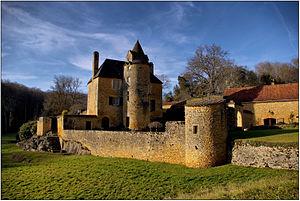
Manoir du Cluzeau, Proissans.
Cet article recense les monuments historiques de l'arrondissement de Sarlat-la-Canéda, dans le département de la Dordogne, en France.
Proissans est une commune française située dans le département de la Dordogne, en région Nouvelle-Aquitaine.